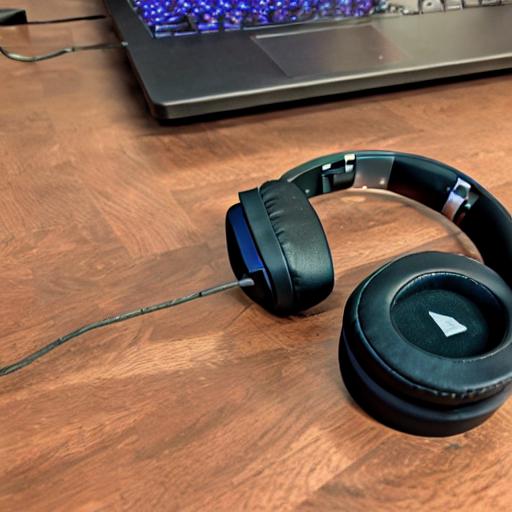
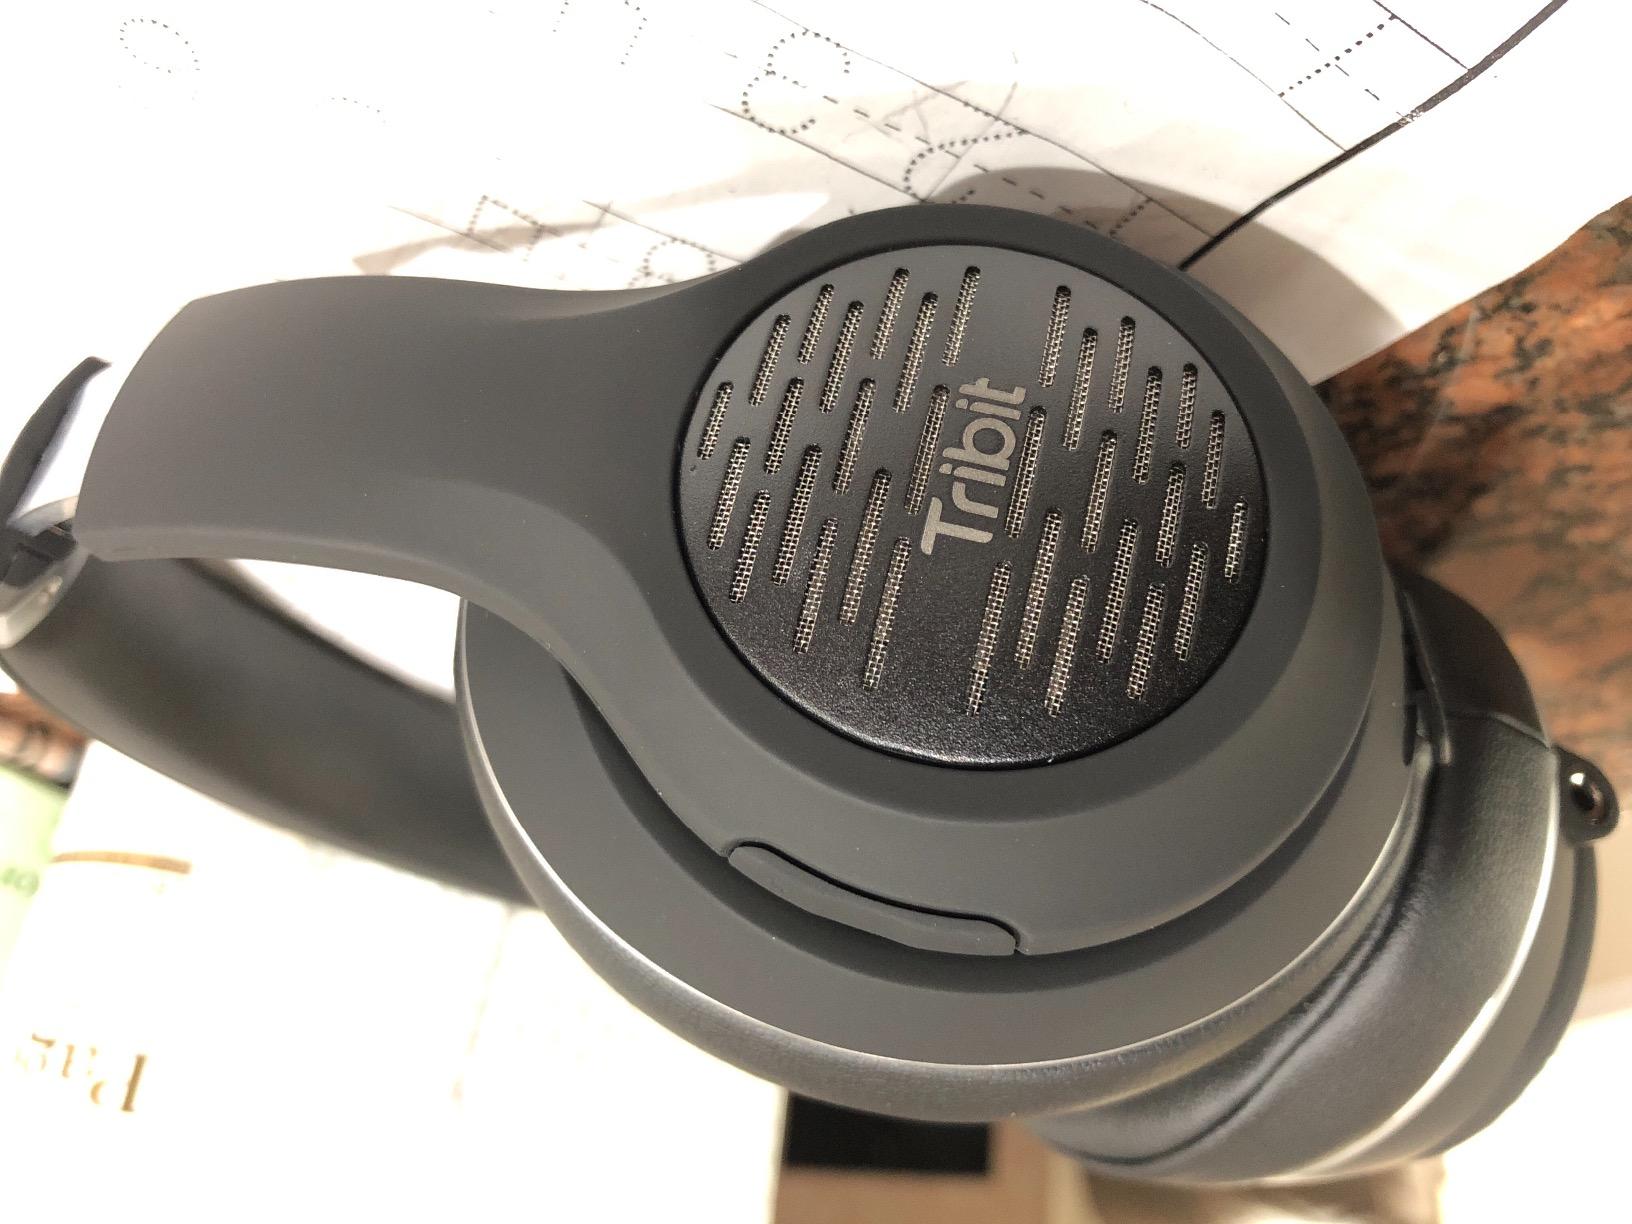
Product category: headphones
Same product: no